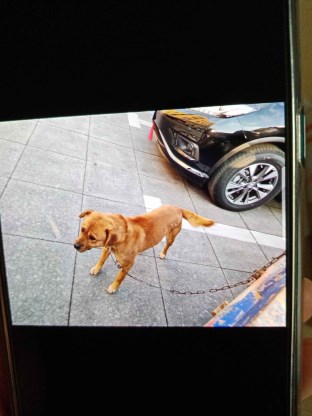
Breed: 1043-n000001-Shiba_Dog